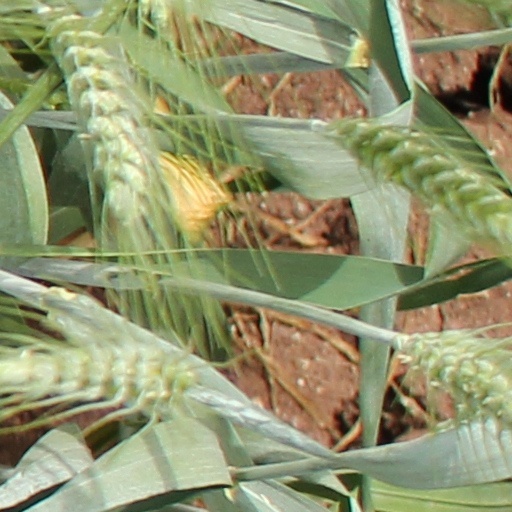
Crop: wheat